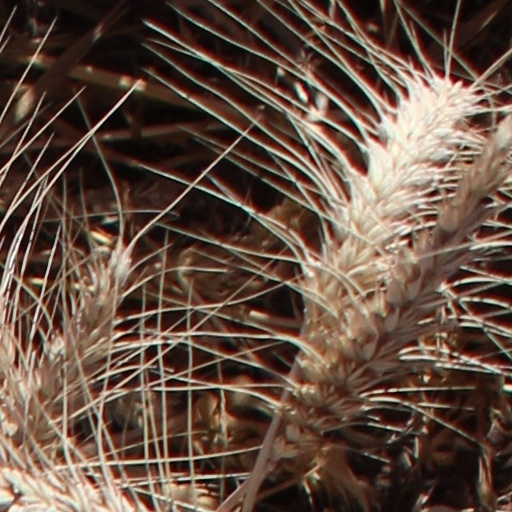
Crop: wheat